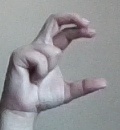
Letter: thal